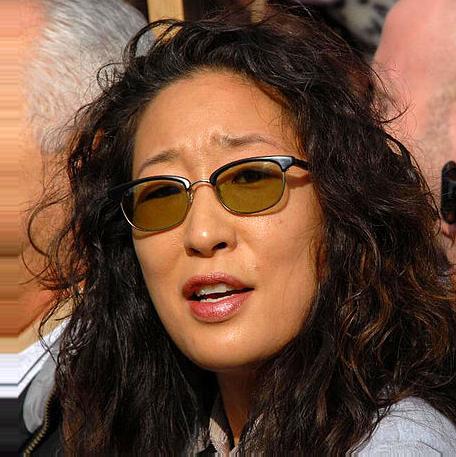
Age: 35